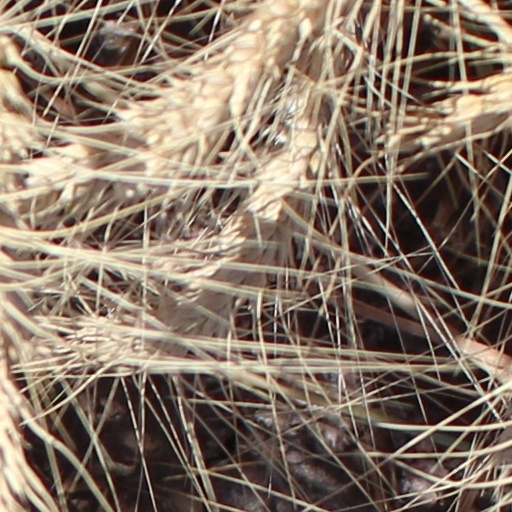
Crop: wheat